Italian resistance movement

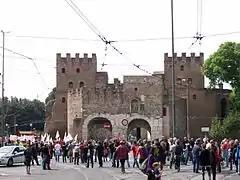
The 68th anniversary of the liberation of Italy at Porta San Paolo in Rome (25 April 2013)

Another task carried out by the resistance was assisting escaping POWs (an estimated 80,000 were interned in Italy until 8 September 1943), to reach Allied lines or Switzerland on paths previously used by smugglers. Some fugitives and groups of fugitives hid in safe houses, usually arranged by women (less likely to arouse suspicion). After the war, Field Marshal Harold Alexander issued a certificate to those who thereby risked their lives.